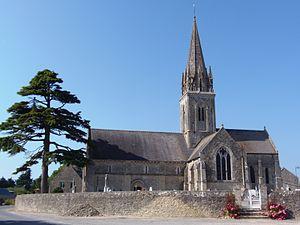
Asnières-en-Bessin (Normandie, France). L'église Saint-Vigor (classée). This building is indexed in the Base Mérimée, a database of architectural heritage maintained by the French Ministry of Culture,
Asnières-en-Bessin est une commune française, située dans le département du Calvados en région Normandie, peuplée de 65 habitants.
Cette liste regroupe une partie des monuments historiques du Calvados.
L'église Saint-Vigor est une église catholique située à Asnières-en-Bessin, en France.